Gustave J. Stoeckel

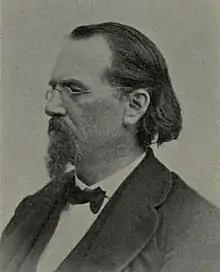

Gustave Jakob Stoeckel (November 9, 1819 – May 14, 1907) was a longtime music instructor and college organist at Yale University in New Haven, Connecticut.